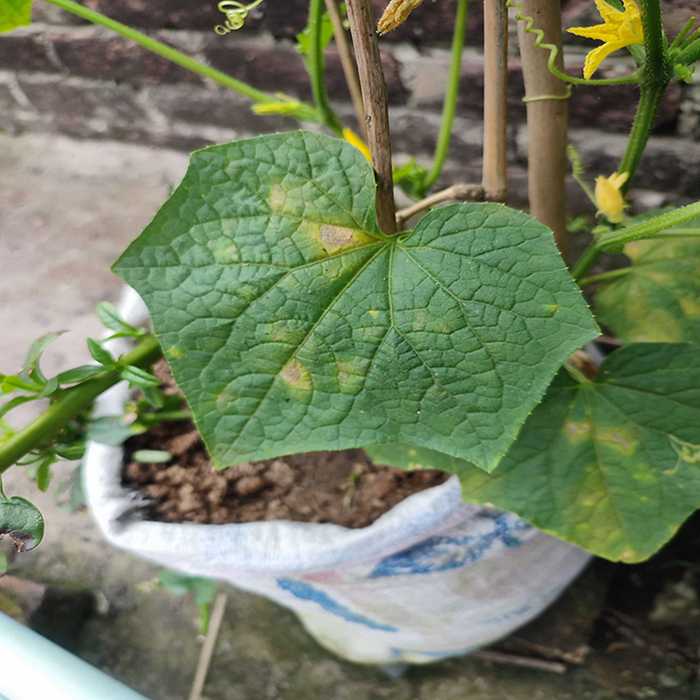
Plant: Cucumber
Label: Downy mildew